Makassar tarsier

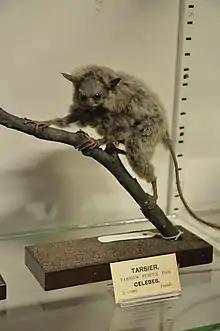
"Tarsius fuscus" at the National Museum of Ireland, in Dublin.

The Makassar tarsier (Tarsius fuscus), also known locally as Balao Cengke, is a species of tarsier. Its range is in Indonesia in the southwestern peninsula of the island of Sulawesi, South Sulawesi, near Makassar. At one point the taxon was downgraded to a junior synonym of the spectral tarsier ("T. tarsier"). However, when that species' range was restricted to the population on a single island near Sulawesi, this nomen was resurrected to contain the remainder of that species.